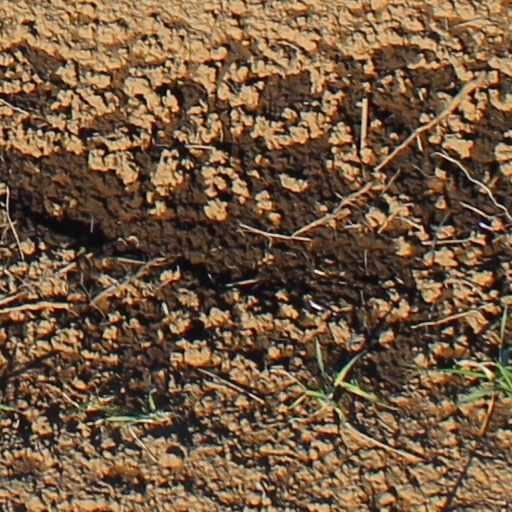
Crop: wheat